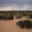
Label: plain